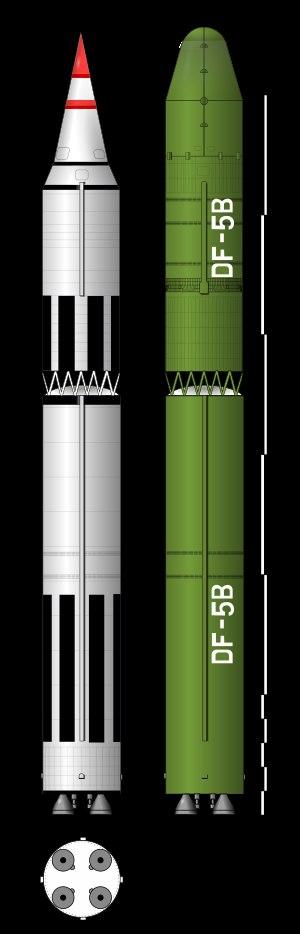
L'histoire du missile balistique naît au XXᵉ siècle grâce à quelques scientifiques précurseurs de l'exploration de l'espace. Elle débute véritablement en 1944 lorsque des missiles balistiques V2 sont utilisés pour la première fois par l'Allemagne nazie au cours de la Seconde Guerre mondiale. Durant la guerre froide, ce type d'arme va connaître un développement considérable. Capitalisant sur le savoir-faire des ingénieurs allemands, les États-Unis et l'Union soviétique se lancent dans des projets de développement de missiles qui débouchent dans les années 1950 sur des armes opérationnelles capables d'emporter une ogive nucléaire à une distance pouvant atteindre plusieurs milliers de kilomètres. Des milliers de missiles sont produits dans les années 1960 par les deux super-puissances, en vue d'équiper soit leurs forces de théâtre d'opérations, soit leurs forces nucléaires stratégiques. La France et la Chine se lancent aussi dans le développement de ce type d'armes dans les années 1960.